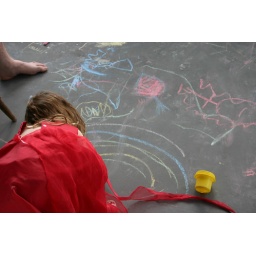
sidewalk chalk in a dress-up dress